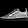
Label: Sneaker